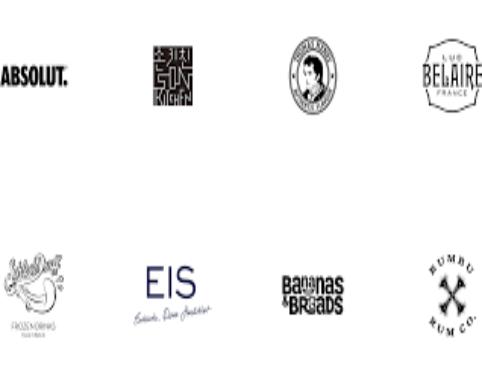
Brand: Absolut
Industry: Others